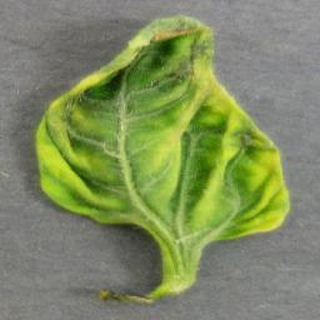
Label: tomato_yellow_leaf_curl_virus